Suus

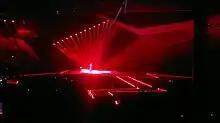
The red and black-themed performance of Rona Nishliu during the first semi-final in Baku.

The 57th edition of the Eurovision Song Contest took place in Baku, Azerbaijan, and consisted of two semi-finals on 22 and 24 May, and the grand final on 26 May 2012. According to the Eurovision rules, each participating country, except the host country and the "Big Five", consisting of , , , and the , were required to qualify from one of the two semi-finals to compete for the grand final, although, the top ten countries from the respective semi-final progress to the grand final. On 25 January 2012, it was announced that Albania would be performing in the first half of the first semi-final of the contest.